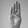
ASL letter: B